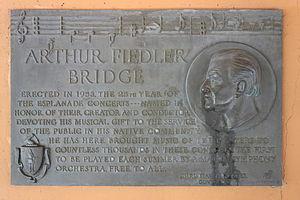
Arthur Fiedler est un chef d'orchestre américain, né le 17 décembre 1894 à Boston et décédé le 10 juillet 1979 à Brookline